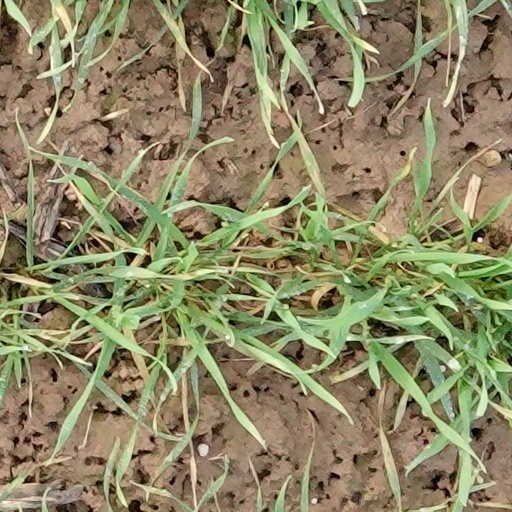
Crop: wheat